Answer in natural language. Considering the relative positions, is dark red upholstered chair with wooden legs (highlighted by a green box) above or below dark red upholstered chair with wooden legs (highlighted by a red box)? Choose between the following options: below or above
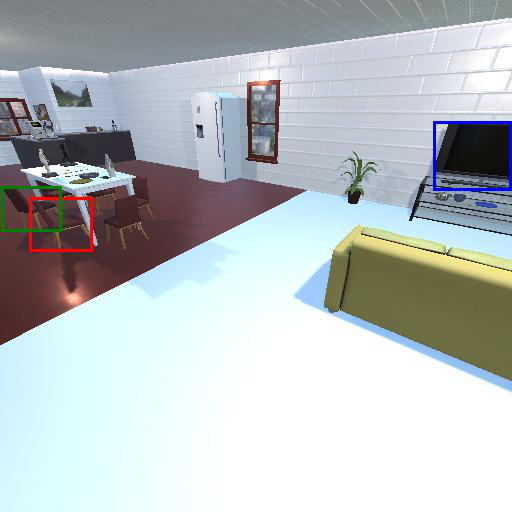
<answer>above</answer>